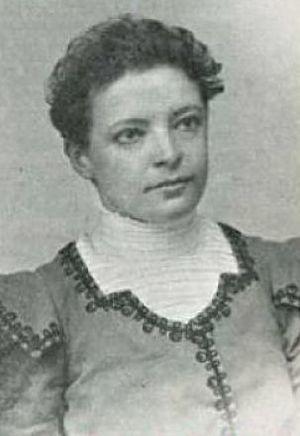
Lidija Petrowna Kotschetkowa, Première femme de Fritz Brupbacher
Dès ses origines, l'anarchisme a joué un rôle important dans la promotion de l'amour libre.